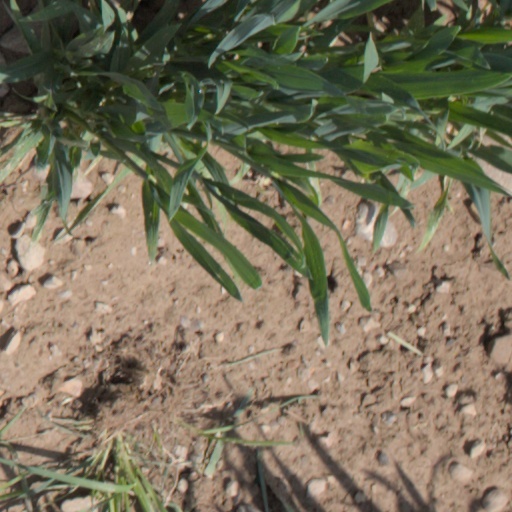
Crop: wheat